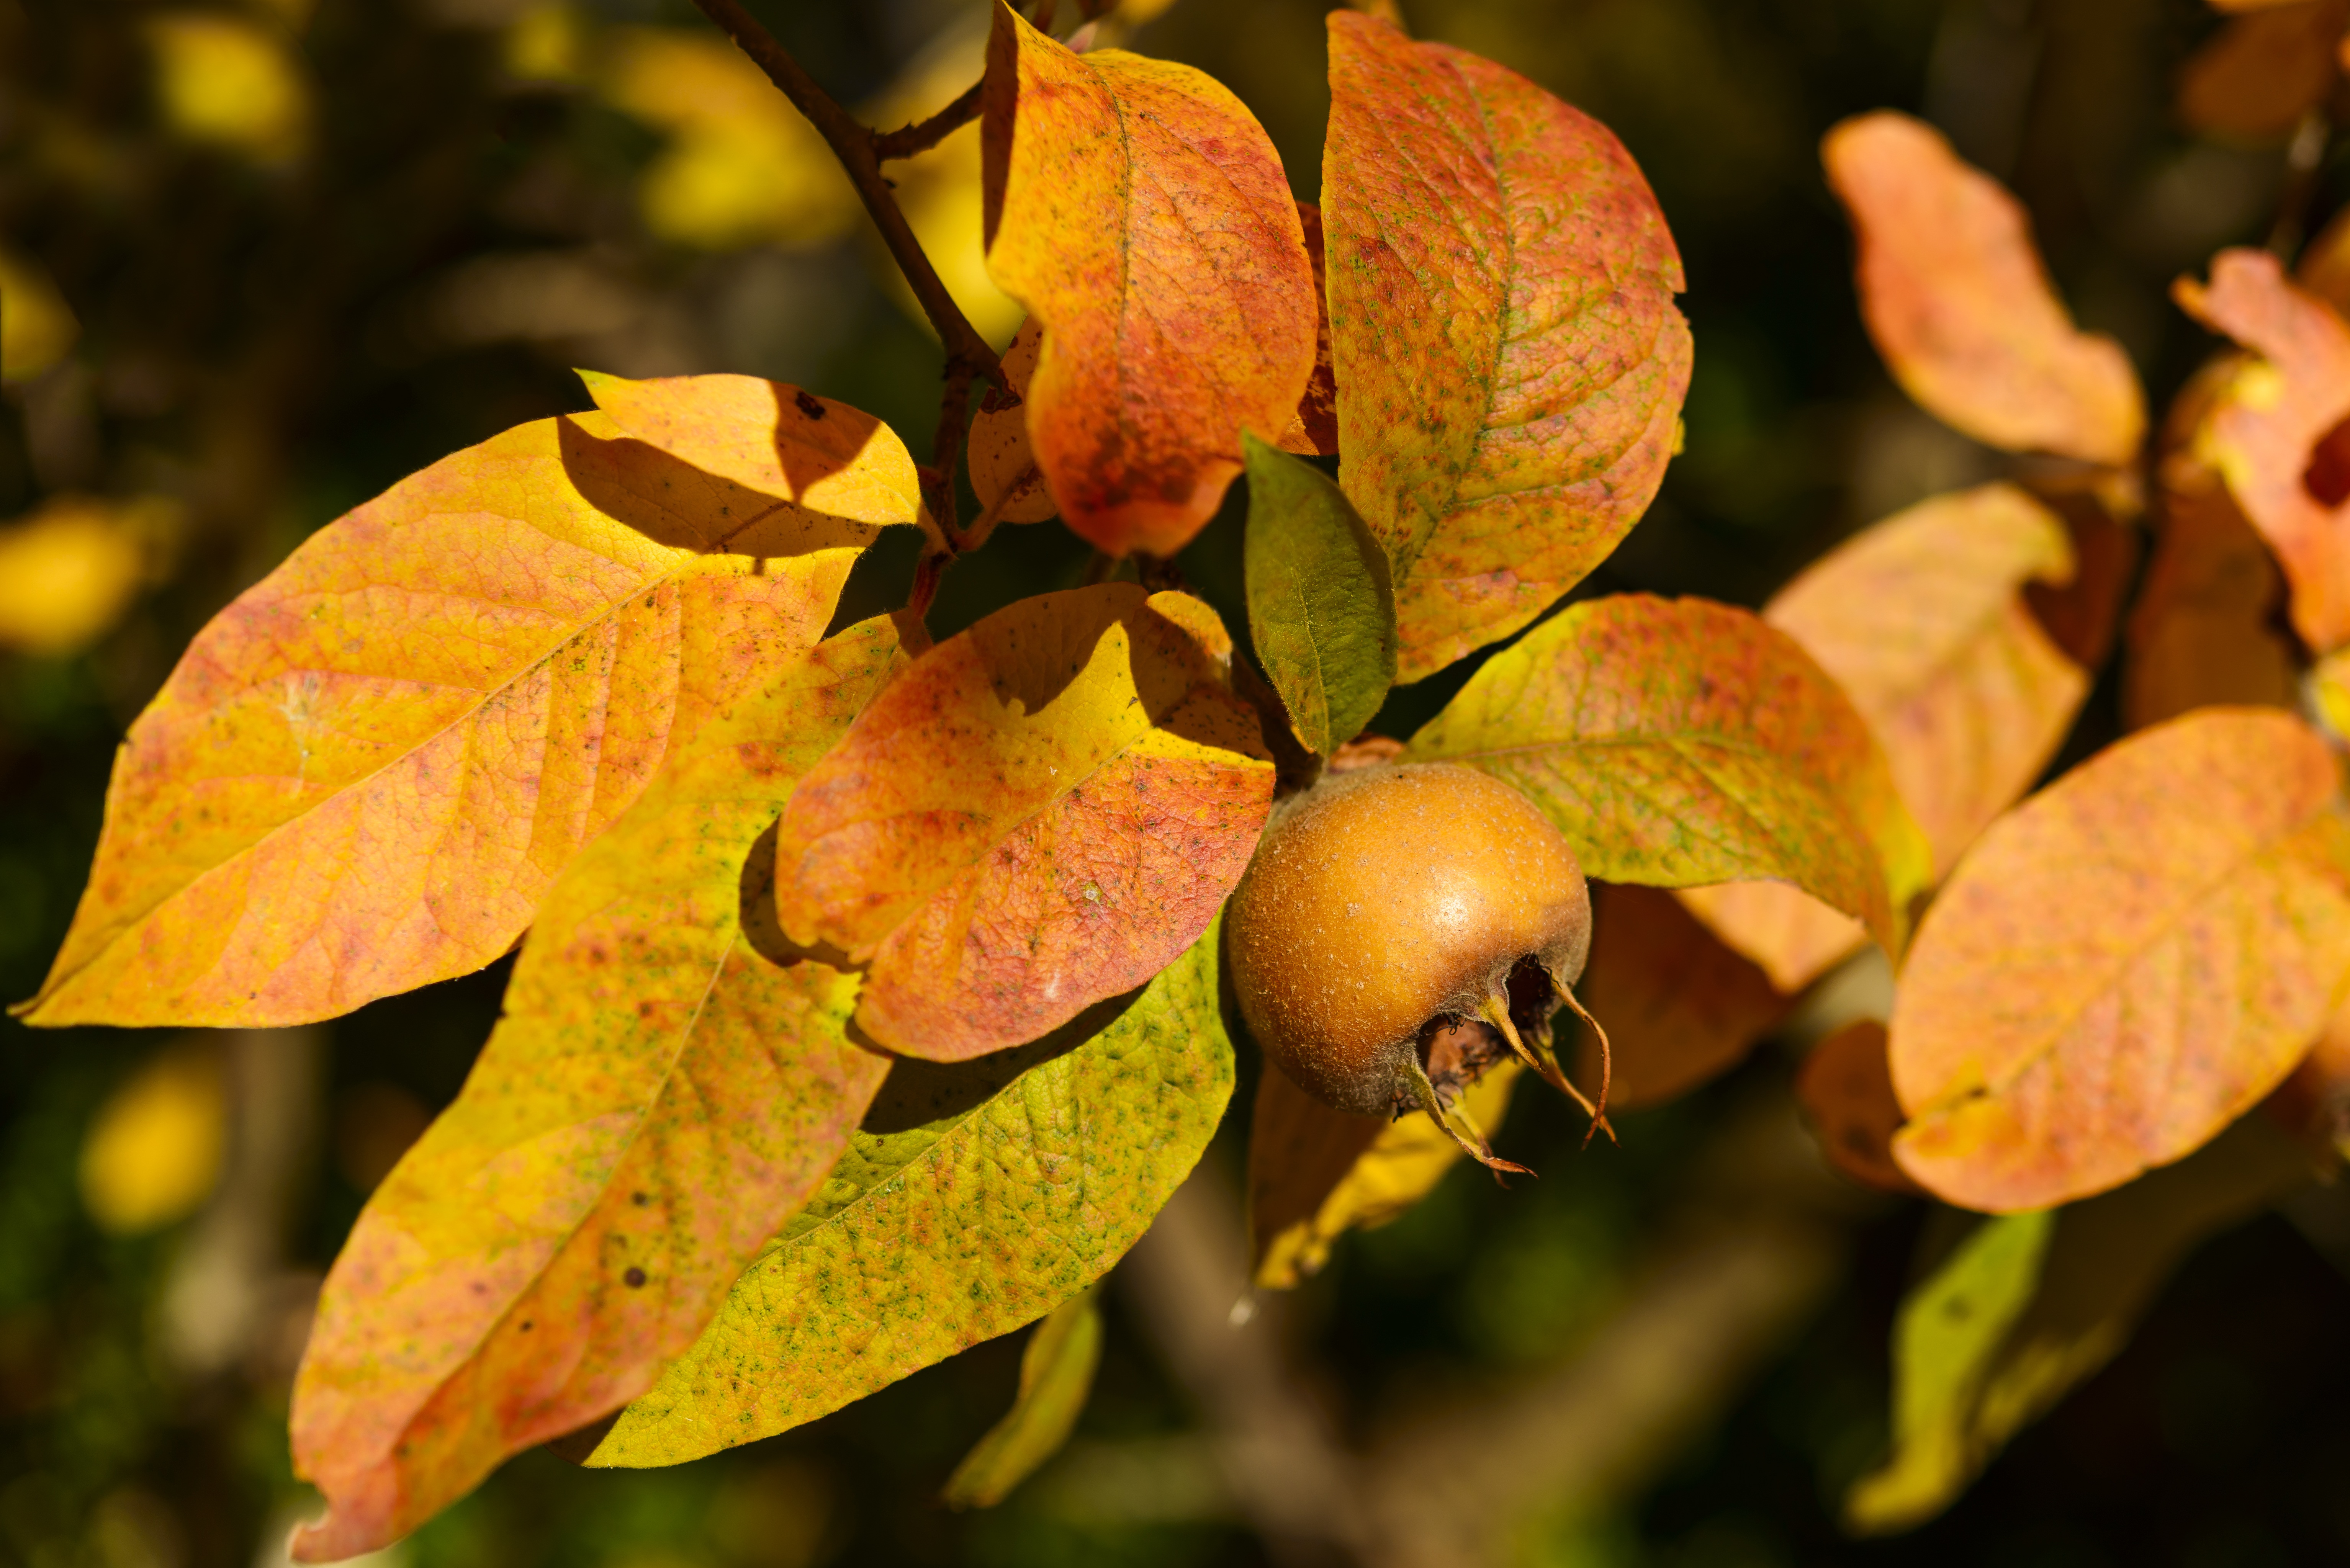
tree, nature, branch, plant, fruit, sweet, sunlight, leaf, seed, flower, food, produce, autumn, brown, botany, yellow, flora, season, close up, shrub, deciduous, edible, macro photography, flowering plant, winter fruit, medlar, woody plant, land plant, mespilus germanica, mesle